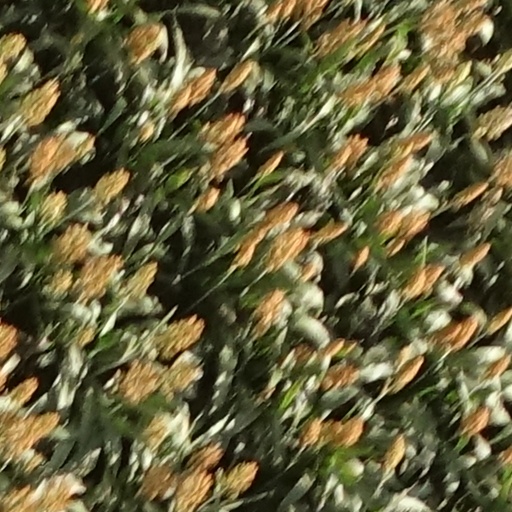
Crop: sorghum